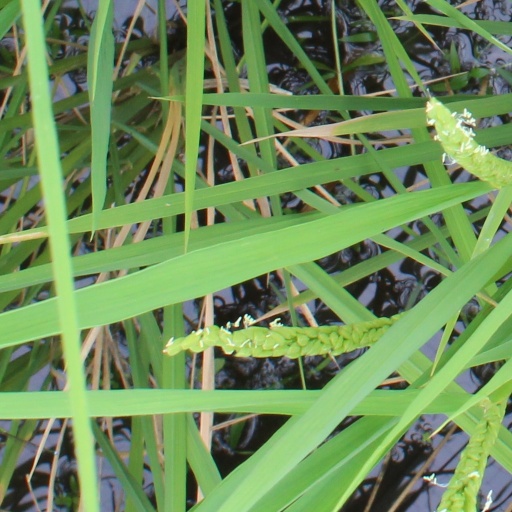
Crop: rice